Alex Scott (footballer, born 1984)

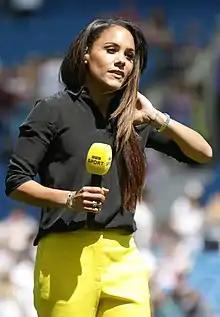
Scott in 2019

Alexandra Virina Scott (born 14 October 1984) is an English sports presenter, pundit and former professional footballer who played as a right-back. She has been the current presenter of "Football Focus" since 2021.